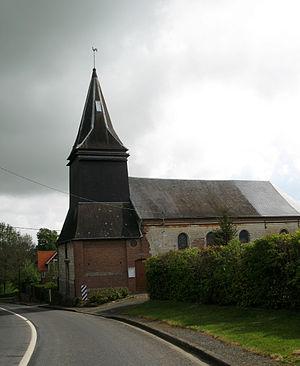
Pierregot est une commune française située dans le département de la Somme, en région Hauts-de-France.